San Tommaso in Formis

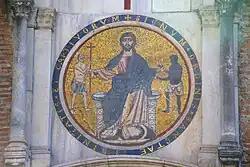
"Christ between two freed slaves", 13th Century mosaic by Lorenzo Cosmati

The northeast façade of the complex has a Romanesque entrance with a 13th Century mosaic by Lorenzo Cosmati of "Christ between two freed slaves". The mosaic also depicts the Seal of the Trinitarian Order. The founding intention for the Order was the ransom of Christians held captive by non-Christians during the time of the Crusades.